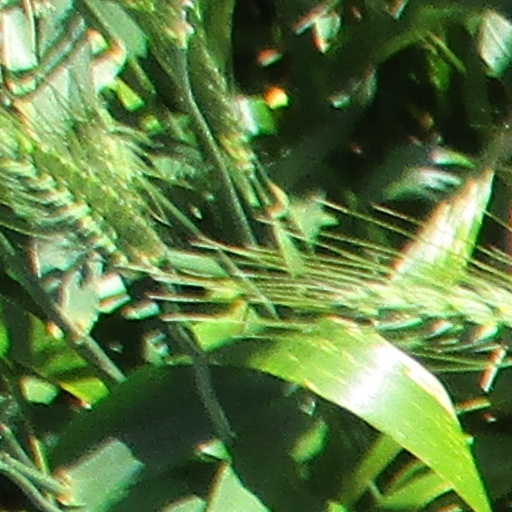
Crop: wheat